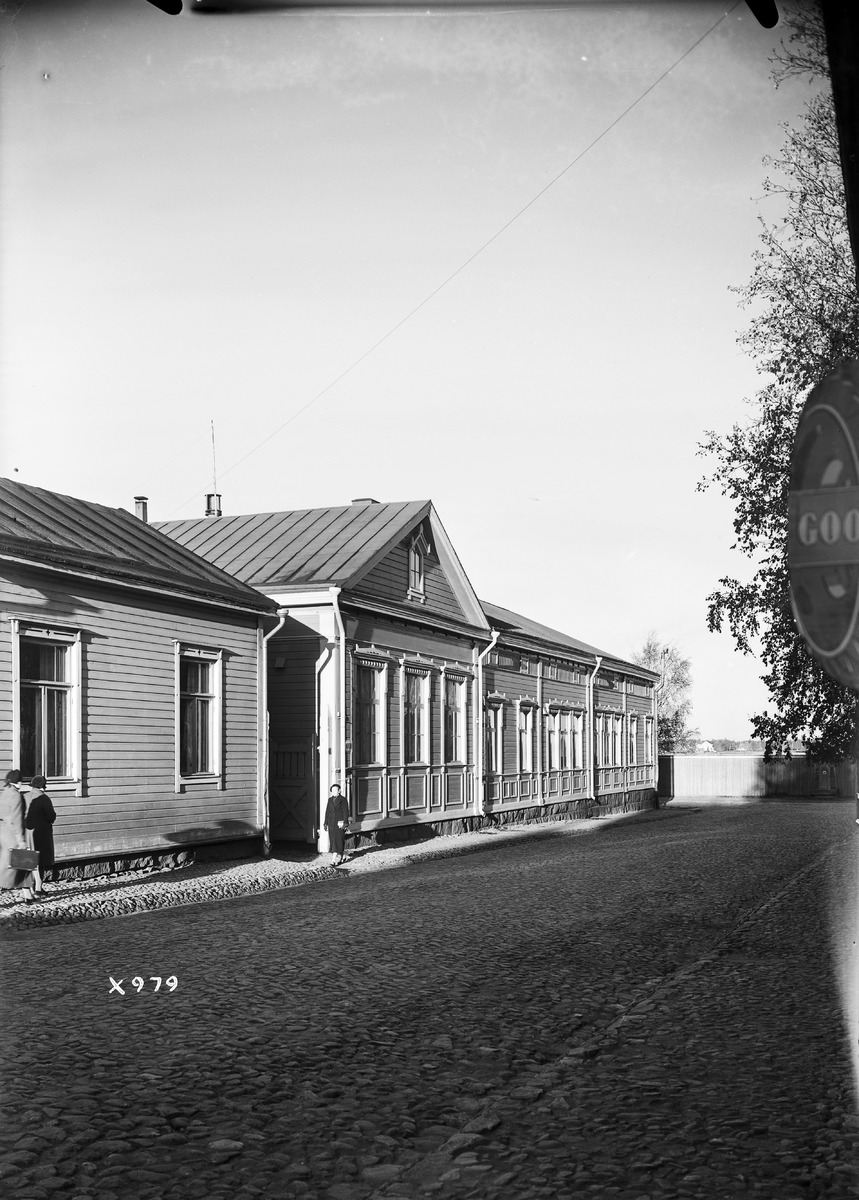
Oulun työväenopiston rakennus
The building of Oulu workers' institute
sisällön kuvaus: Oulun työväenopiston rakennus 24.10.1937. Rakennus on entinen Aleksanterintorin kansakoulu ja sijaitsee Oulussa osoitteessa Albertinkatu 2. content description: The building of Oulu workers' institute on October 24, 1937. Prior to the workers' institute the building housed Aleksanterintori elementary school and is located at Albertinkatu 2 in Oulu.
Vuosi: 1937
Paikka: Suomi, Oulu, Suomi, Pohjois-Pohjanmaa, Oulu
Aiheet: Oulun työväenopisto; ulkokuva; työväenopistot; koulurakennukset; kansakoulu; workers' institute; night schools; school buildings; elementary schools